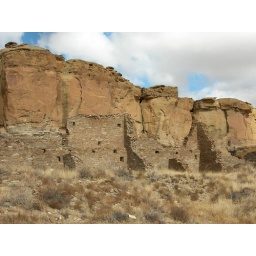
Ruins by the canyon wall